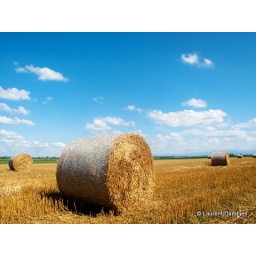
Scenic landscape of a beautiful freshly cut wheat field with haystacks under blue sky with clouds in southern France